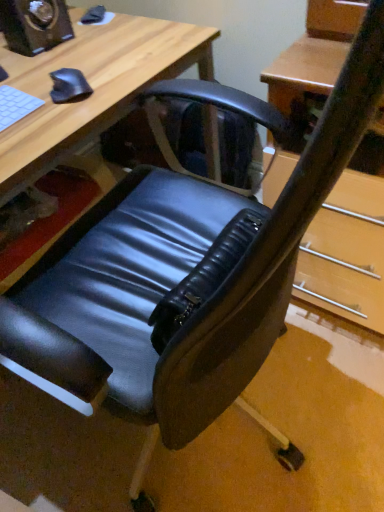
Question: In the image, there is a matte black speaker at upper left. Find some places in the vacant space to the right of matte black speaker at upper left. Your answer should be formatted as a list of tuples, i.e. [(x1, y1)], where each tuple contains the x and y coordinates of a point satisfying the conditions above. The coordinates should be between 0 and 1, indicating the normalized pixel locations of the points in the image.
Answer: [(0.274, 0.072)]